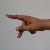
The image shows a hand gesture representing the letter 'P' in Indian Sign Language.